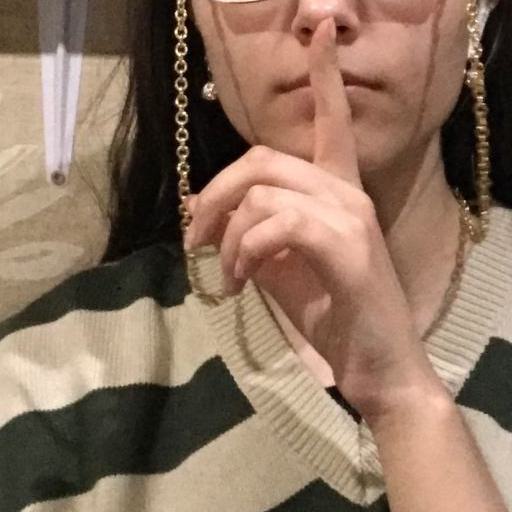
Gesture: mute